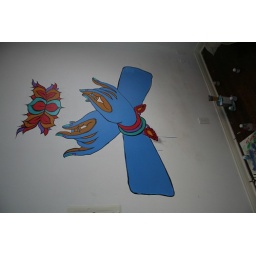
painting in progress on my bedroom wall